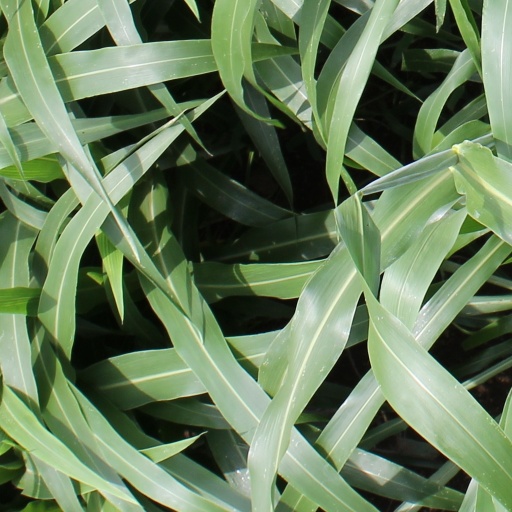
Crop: sorghum